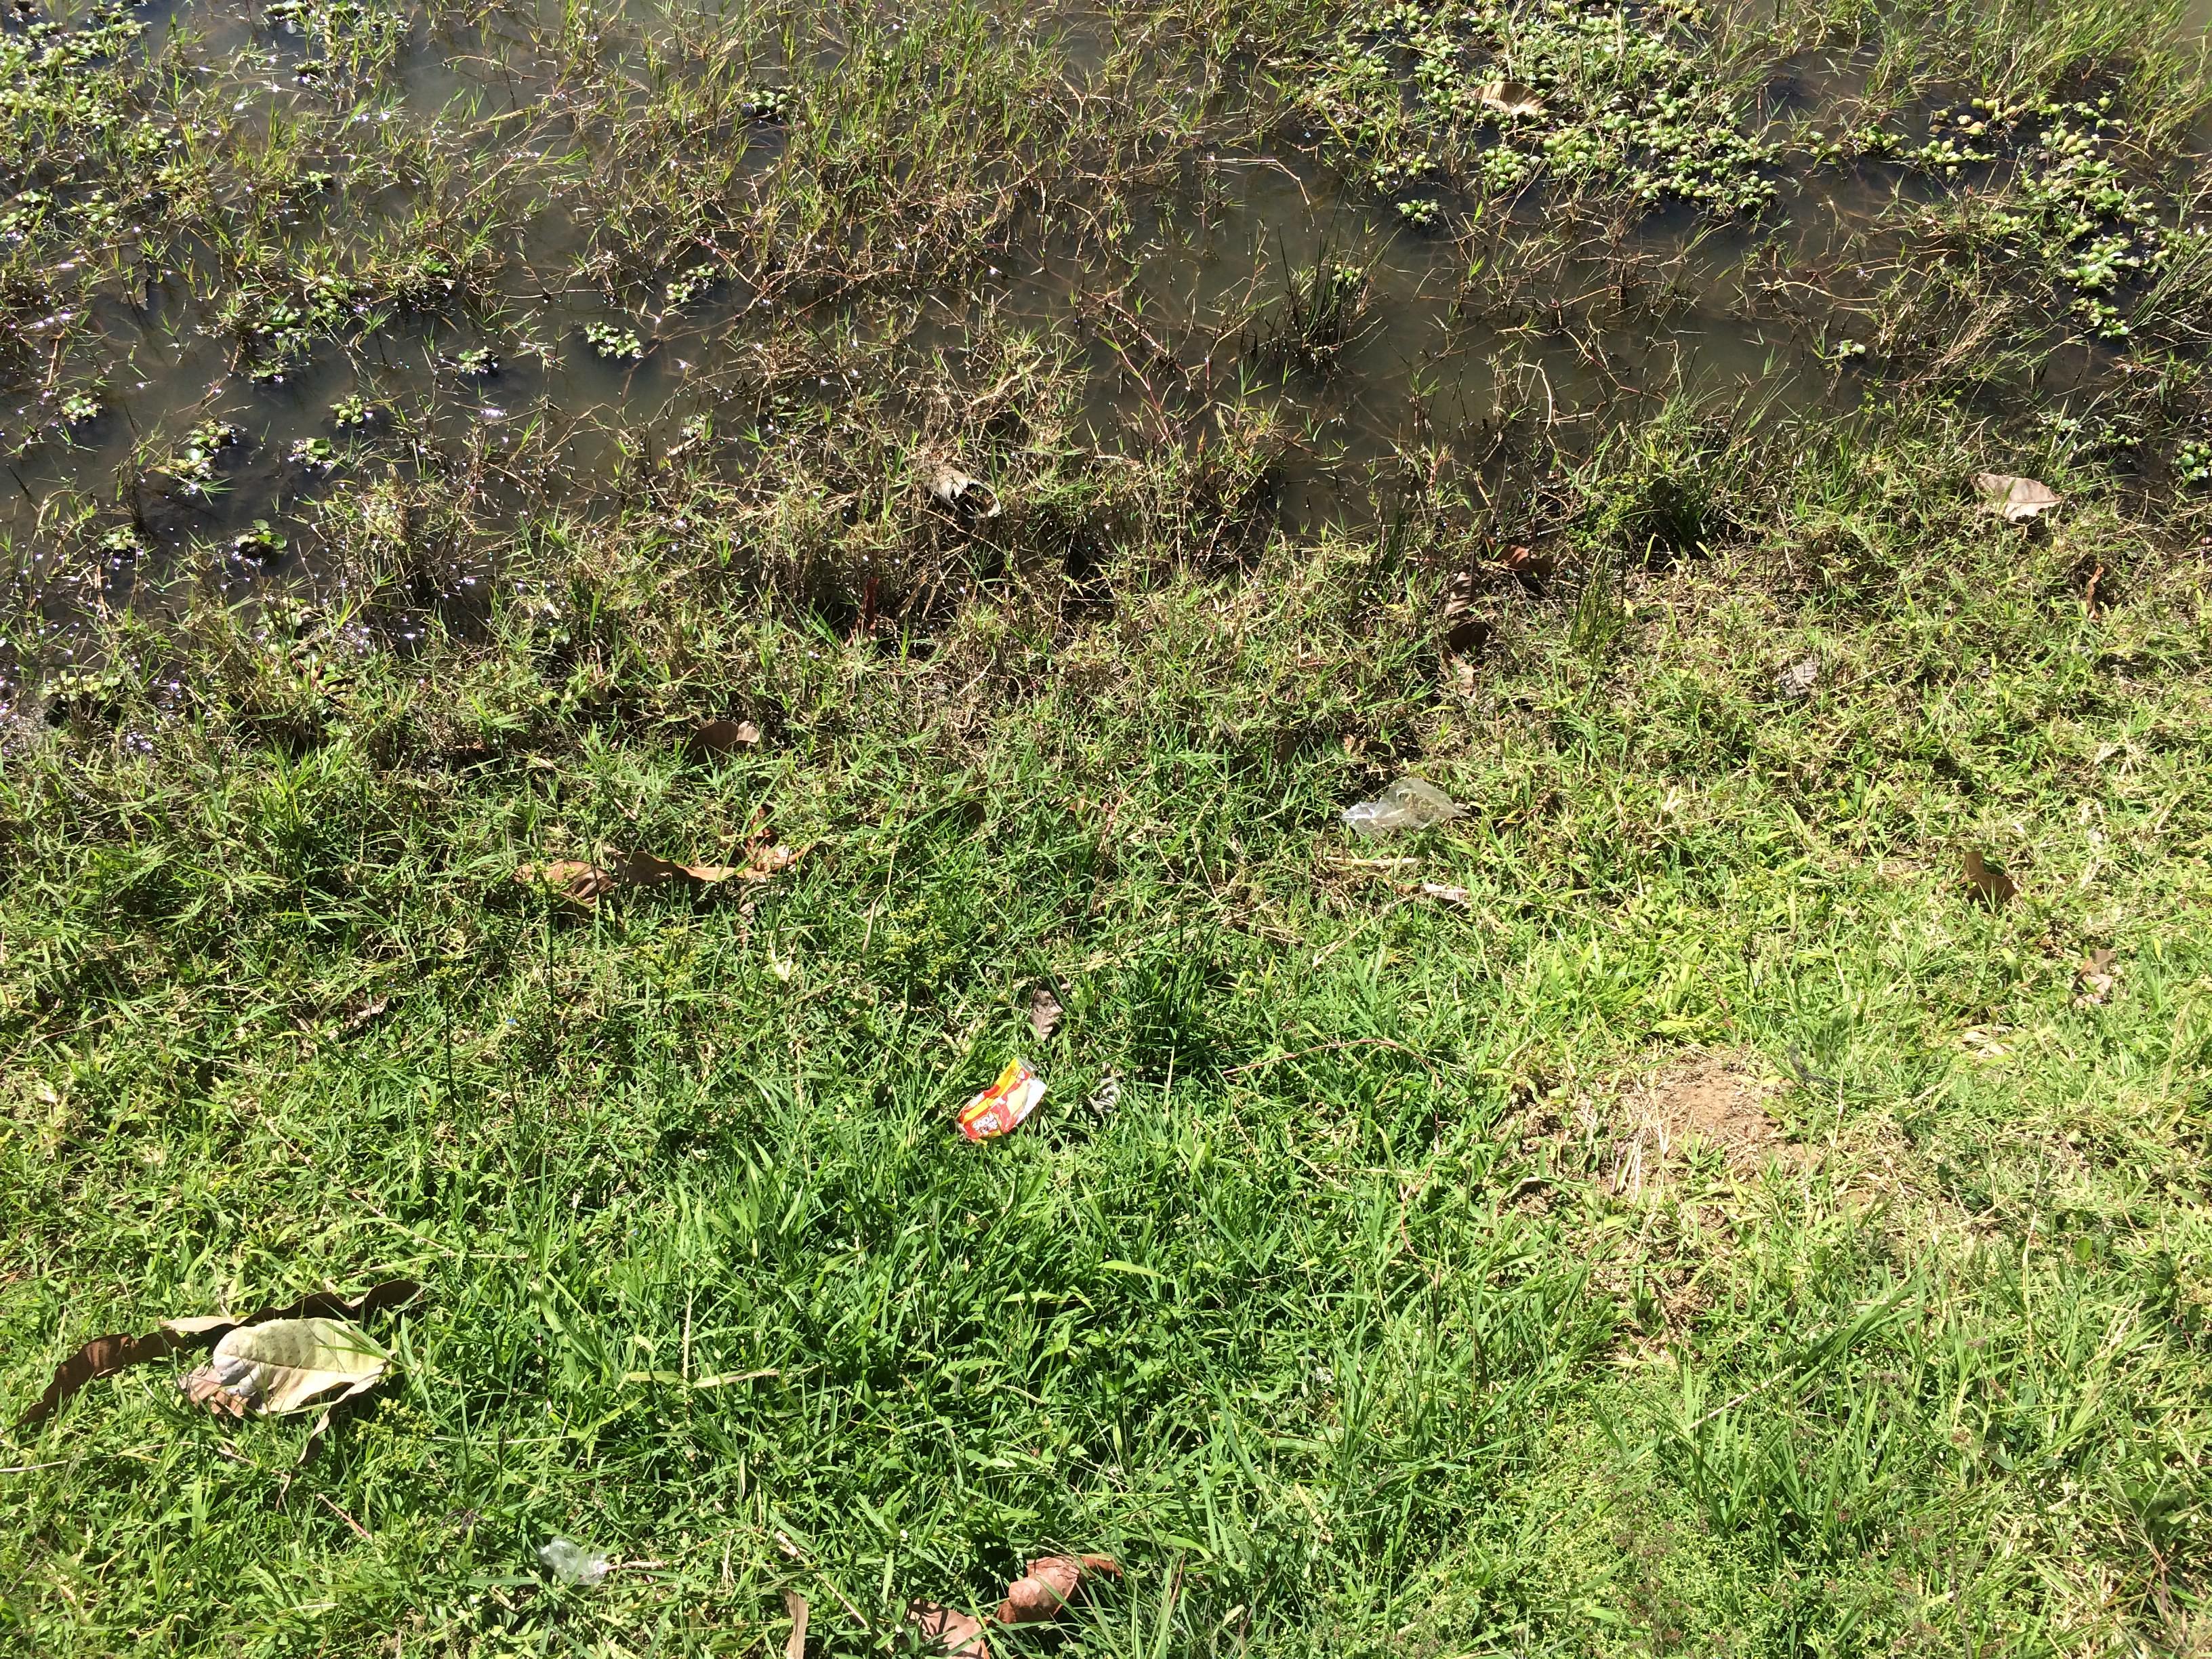
Object: Other plastic wrapper (Plastic bag & wrapper)

Object: Plastic film (Plastic bag & wrapper)

Object: Plastic film (Plastic bag & wrapper)